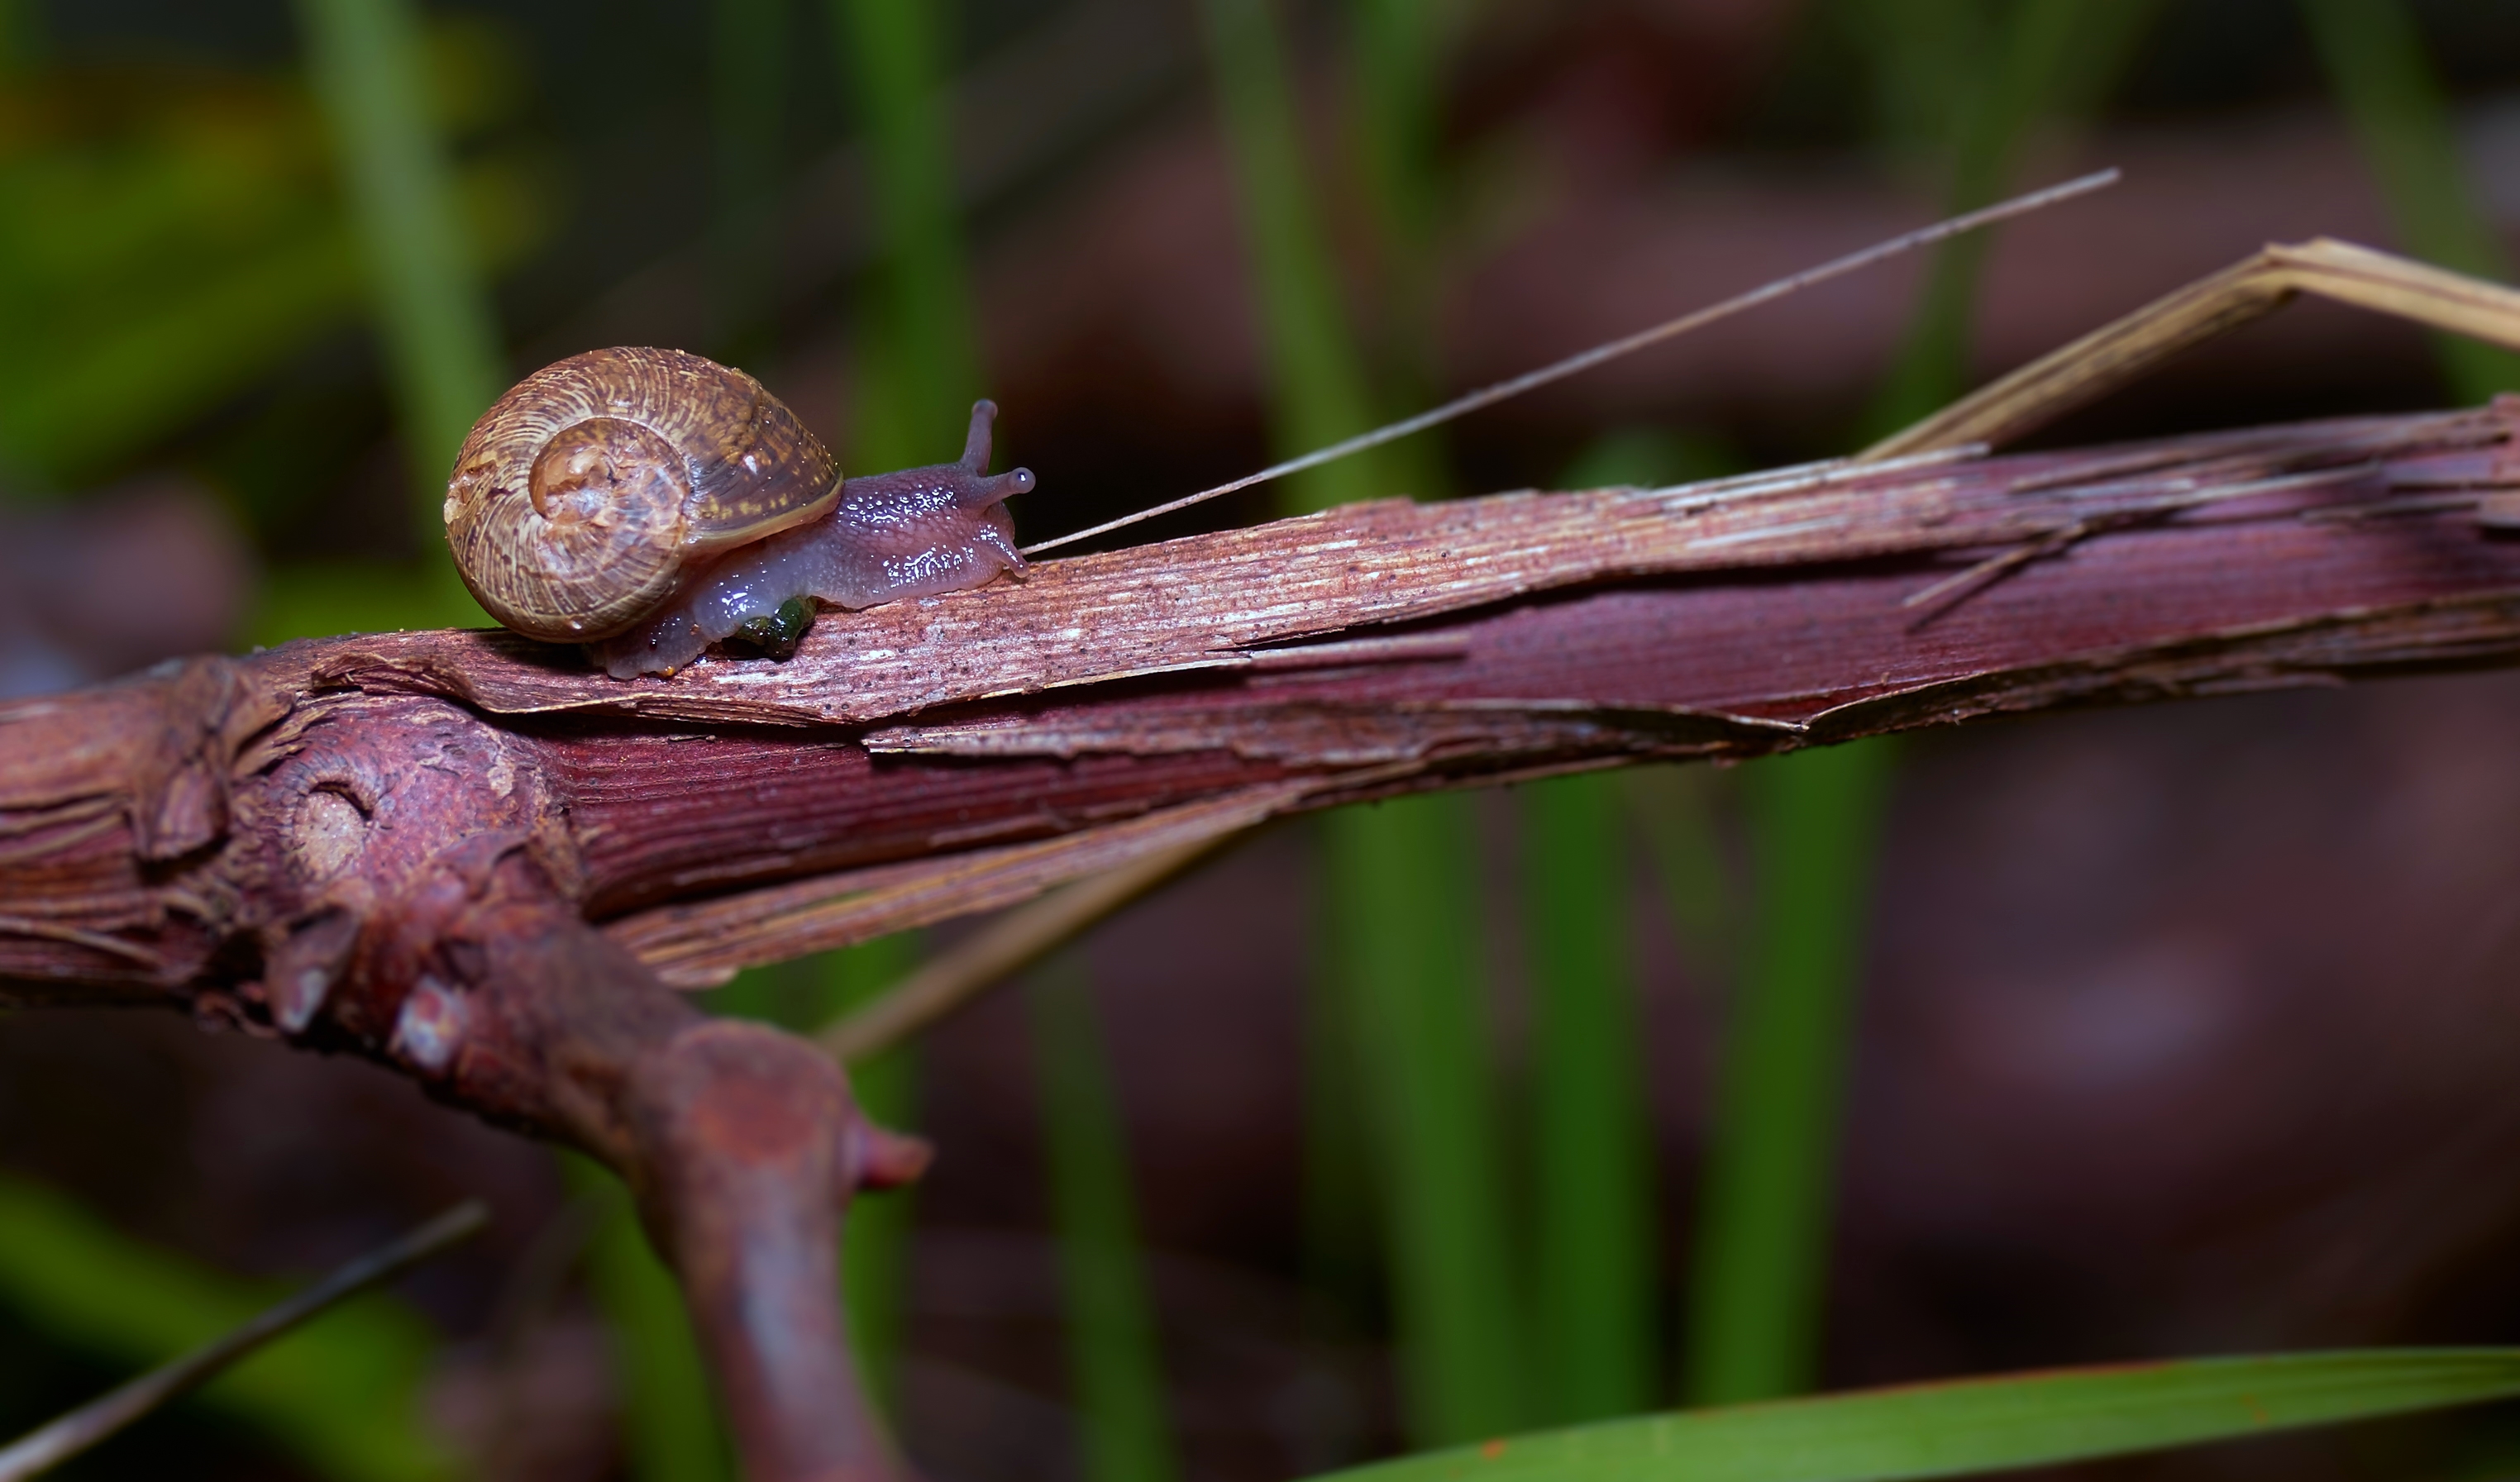
nature, branch, insect, macro, fauna, invertebrate, close up, snail, animals, naturaleza, lumixfz1000, fz1000, grasshopper, locust, caracol, ggl1, xovesphoto, animales, panasoniclumixfz1000, macro photography, plant stem